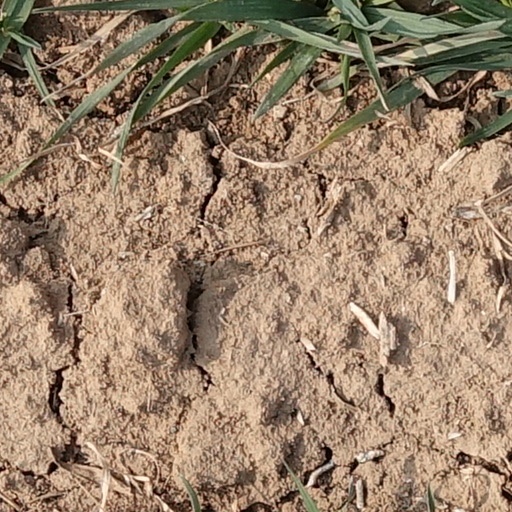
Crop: wheat